The Three Musketeers (1953 film)

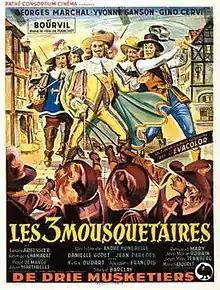

The Three Musketeers is a 1953 French-Italian historical adventure film based on the 1844 French "The Three Musketeers". This adaptation is one of five films director André Hunebelle and screen writer Michel Audiard achieved together. Georges Marchal portrayed d'Artagnan.